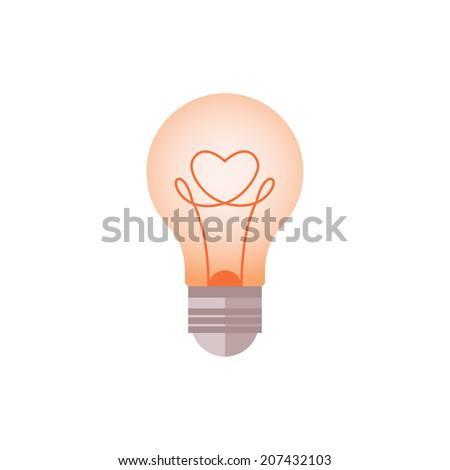
heart shape in a light bulb .